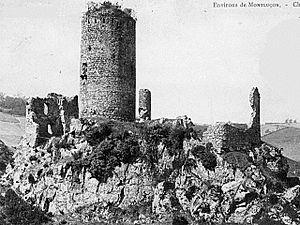
Le chateau de l'ours au début du XX siècle. La végétation est rase.
Le château de l'Ours est un château en ruines situé à Sainte-Thérence, en France.
Cet article recense une partie des monuments historiques de l'Allier, en France.
Sainte-Thérence est une commune française, située dans le département de l'Allier en région Auvergne-Rhône-Alpes.